Toxic Holocaust

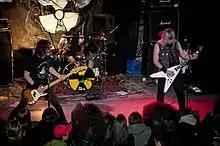
Toxic Holocaust in 2011

Joel Grind founded Toxic Holocaust in 1999. He originally wrote and recorded all of the band's music himself, and after a couple of demo releases ("Radiation Sickness", 1999; "Critical Mass", 2002), he made his official album debut as Toxic Holocaust with "Evil Never Dies" (2003).